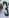
Number: 3